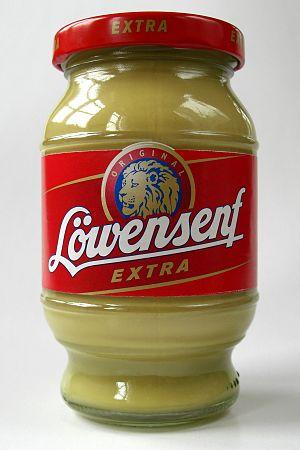
La moutarde Löwensenf de Düsseldorf est une moutarde forte fabriquée à Düsseldorf, Allemagne par la maison Löwensenf, entreprise fondée à Metz en 1903, pendant l'annexion à l’Empire allemand, par la famille Otto et Frieda Frenzel et qui a déménagé à Düsseldorf après la première guerre mondiale.